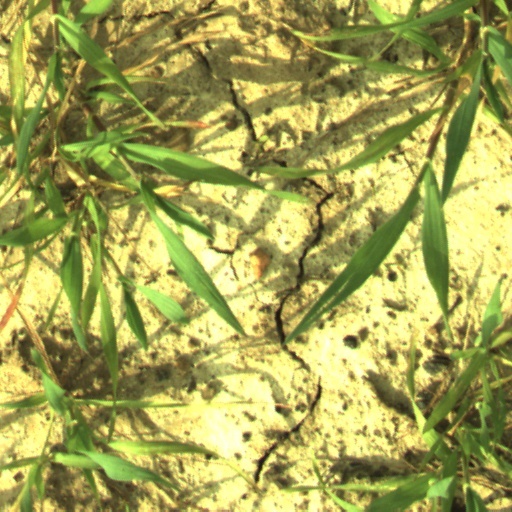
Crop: wheat